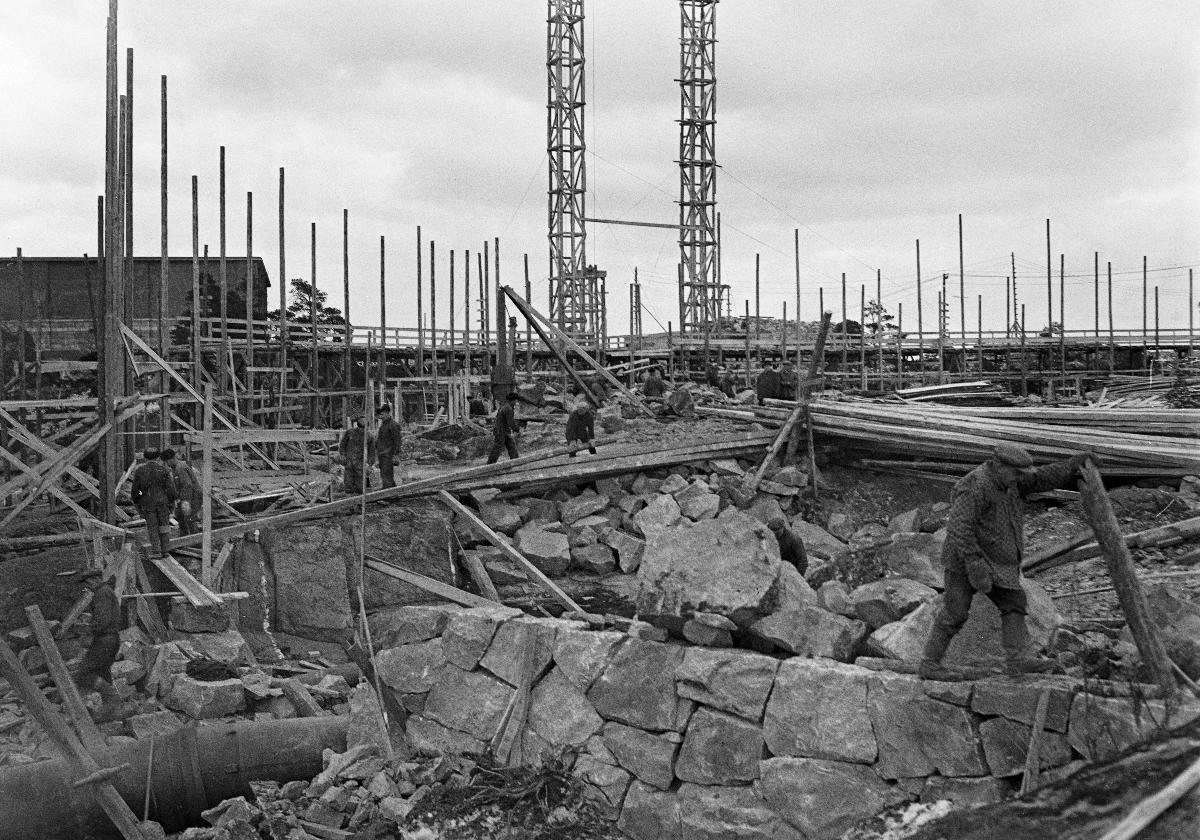
Vesilinnan rakentaminen
Vattenborgsbygget; Construction of Water Castle
sisällön kuvaus: Vesilinnan rakennustyömaa Helsingissä 28.3.1938. content description: The construction site of the Water Castle in Helsinki 28.3.1938. innehållsbeskrivning: Vattenborgens byggplats i Helsingfors 28.3.1938.
Kuvaaja: Sundström, Hugo, kuvaaja
Vuosi: 1938
Paikka: Suomi, Uusimaa, Helsinki
Aiheet: HBL; rakennukset; rakennustyömaat; vesitornit; tunnelit (rakenteet); vesi; buildings; building sites; water towers; architecture; construction; construction sites; tunnels; drinking water; water; byggnader; byggplatser; vattentorn; arkitektur; bygge; byggplats; tunnlar; vatten